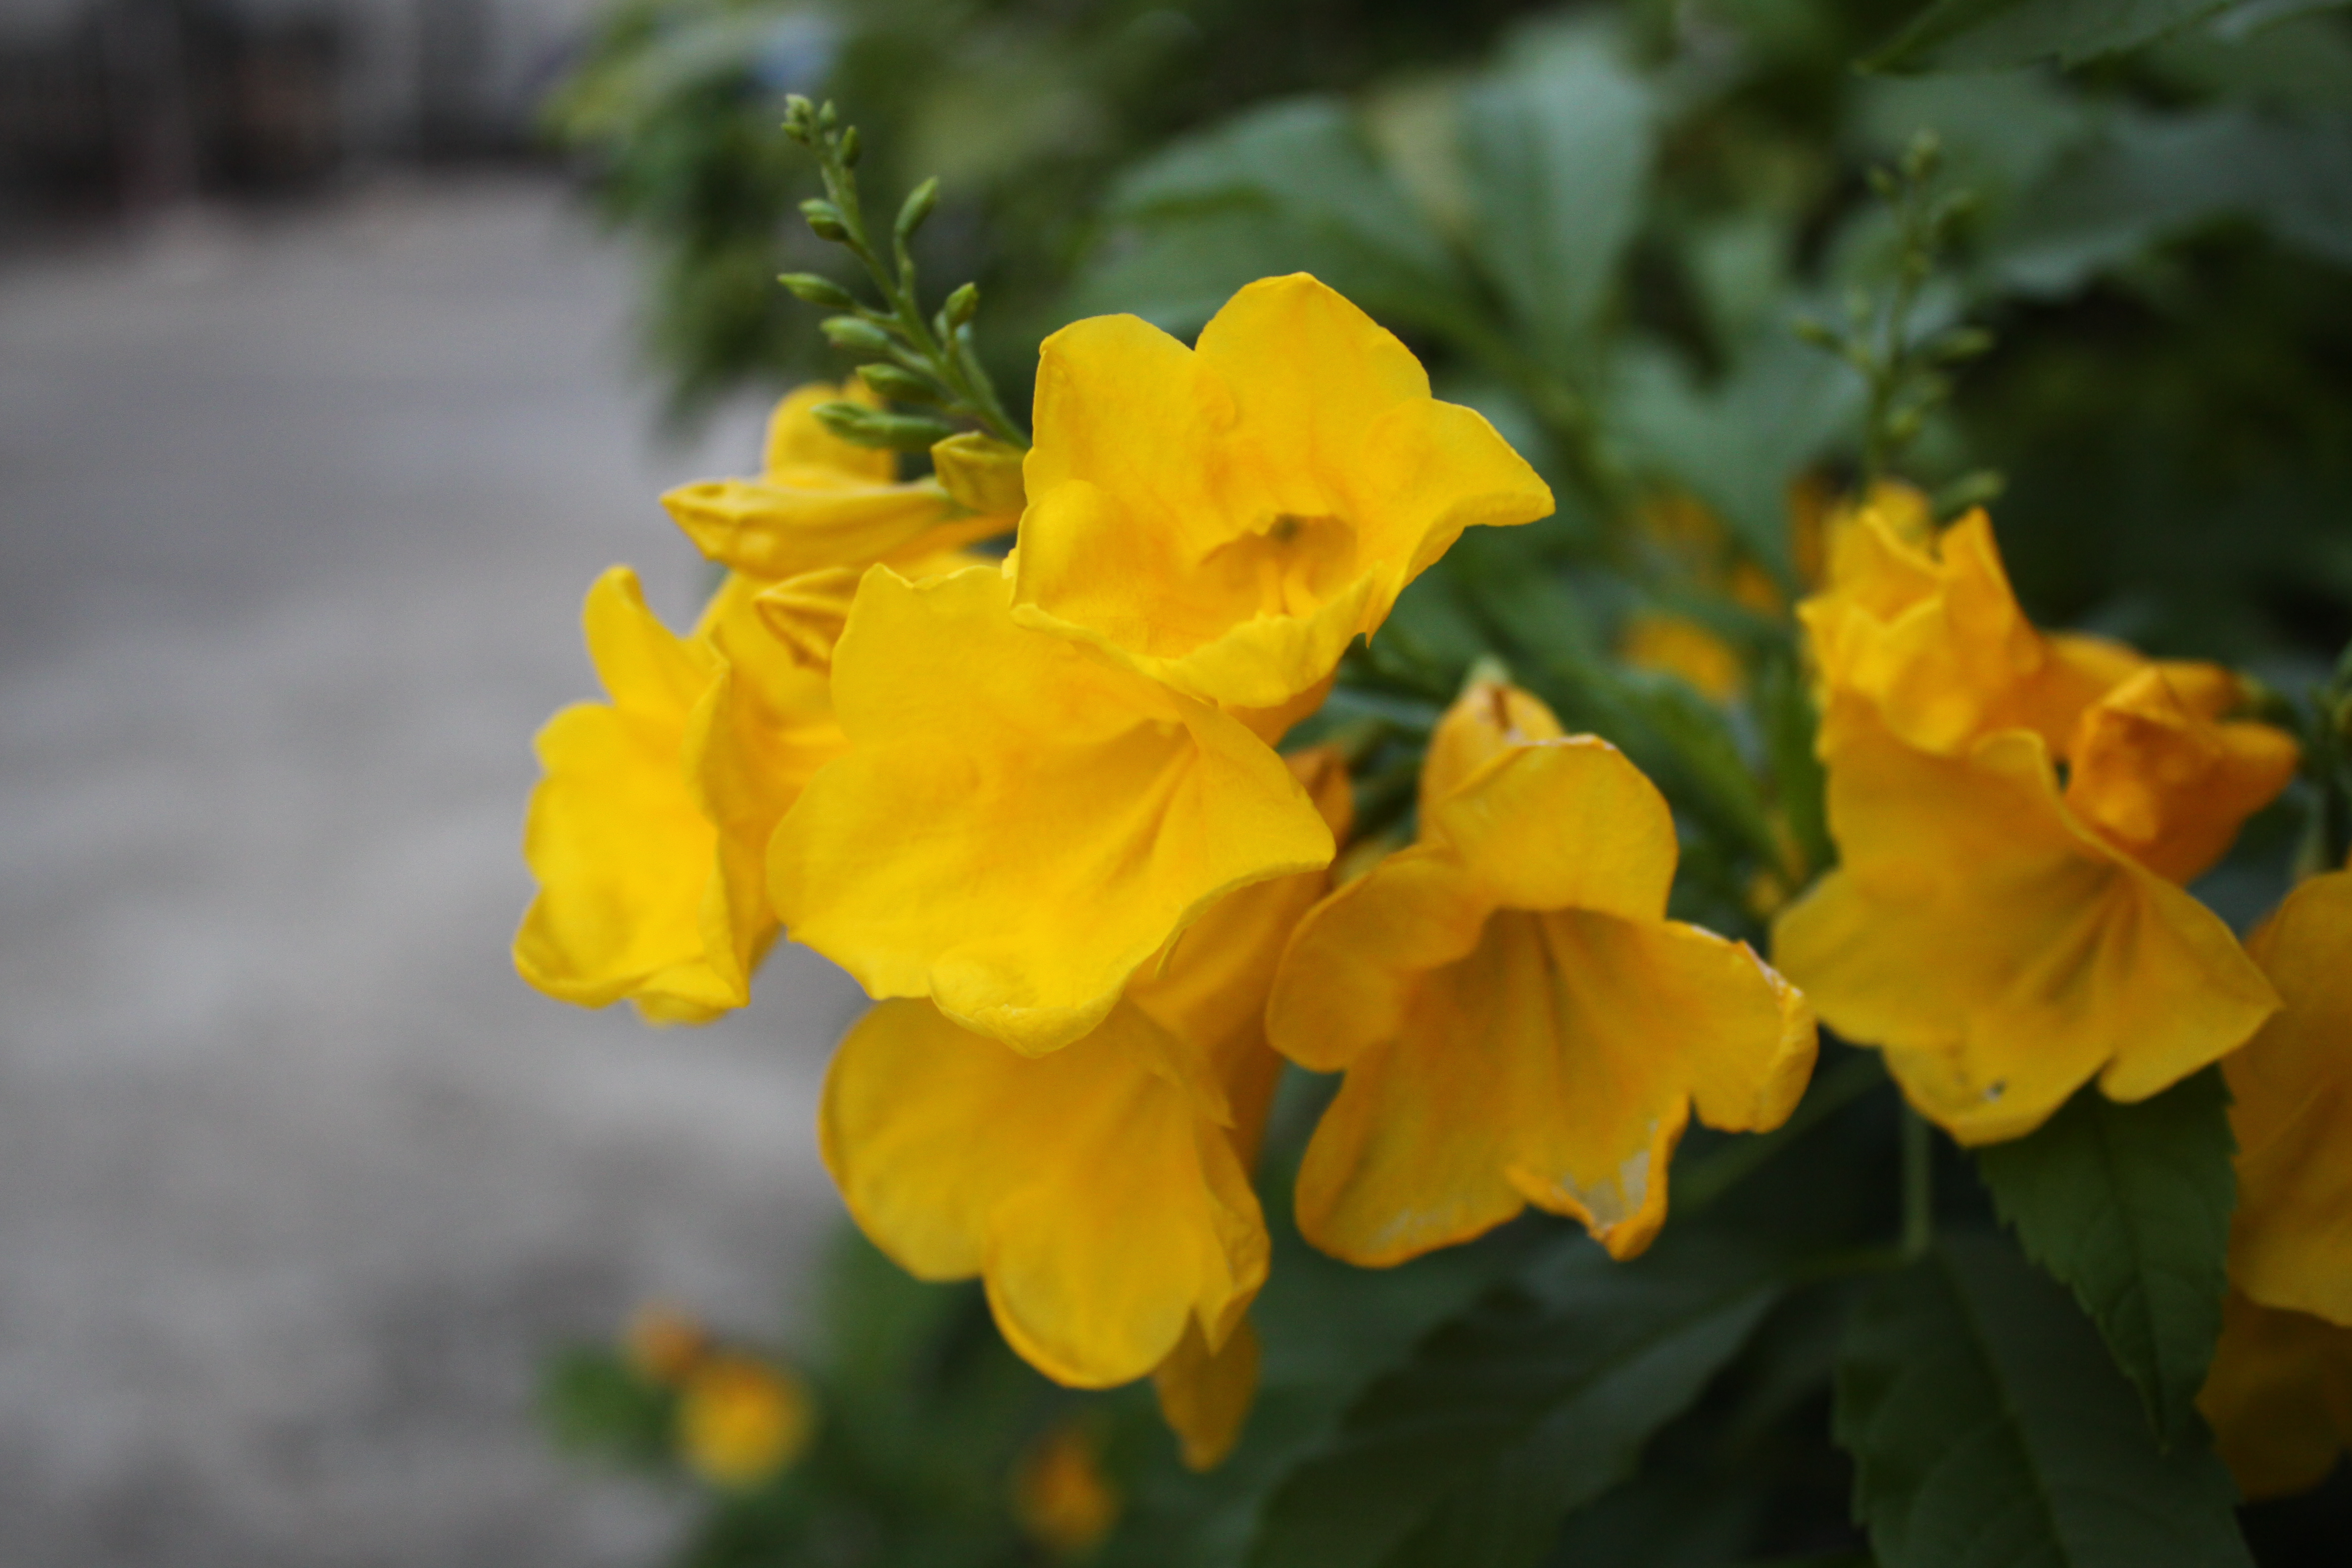
flower, plant, petal, herbaceous plant, shrub, flowering plant, terrestrial plant, annual plant, wildflower, grass, subshrub, rose family, plant stem, evening primrose family, rock rose, rose order, Pedicel, Forb, four o clock family